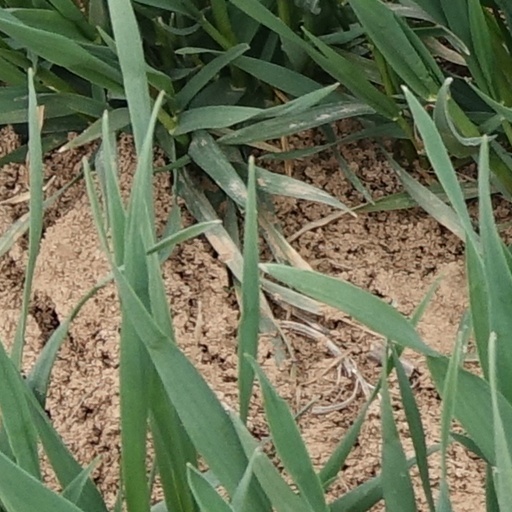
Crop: wheat